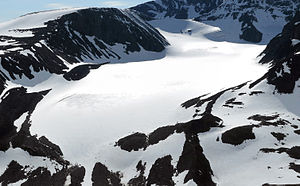
Storgletsjeren
Storgletsjeren i  Tarfaladalen (juni 2014)
Storgletsjeren i Tarfaladalen (juni 2014)
Storgletsjeren er en gletsjer i Tarfaladalen på østsiden af Kebnekaise i Lapland i Sverige.